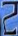
Number: 2